Jorge Newbery

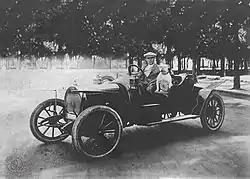
Newbery driving an automobile with his dog, 1910.

Newbery has been considered to be the first popular non-political Argentine idol. Before his time, only political idols had existed. Crowds gathered to watch his aerial feats and the news media defined his as a "sportsman". In his promotion of sports, Jorge Newbery anticipated a still-embryonic lifestyle which focused on the development of the body and its potential, exercising self-control and training.